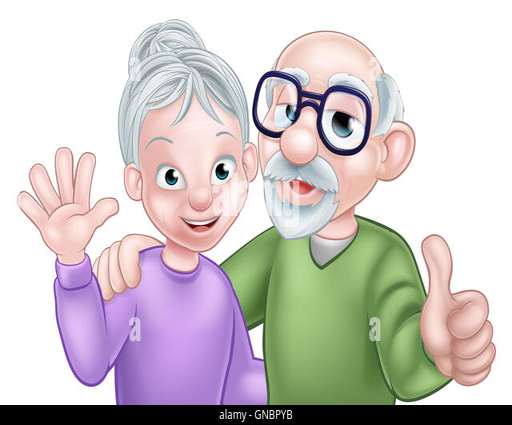
senior elderly grandparents couple with wife or woman waving and husband or man giving a thumbs up